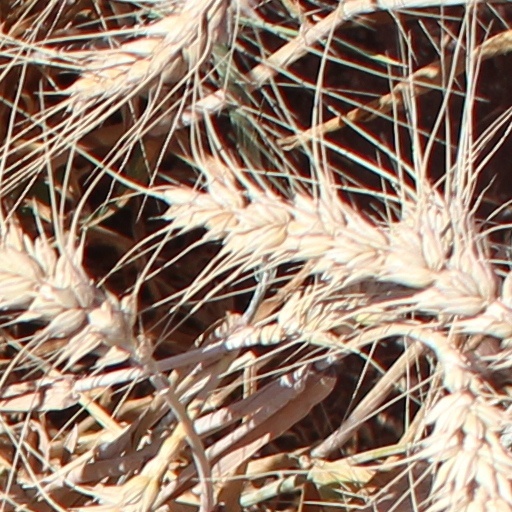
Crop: wheat